Hybrid taxi

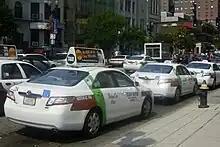
CleanAir Cabs in Boston. Program participants are identified by the green strip livery on the rear quarter

The city of Boston launched the CleanAir Cabs program in April 2007. The program promotes replacing older fuel-inefficient cabs with hybrid and alternative fuel vehicles as the existing fleet ages out. The main benefit of the CleanAir Cabs program for cab drivers is the operating savings, as hybrid taxi cabs can get up to three times as many miles per gallon of fuel as the old Crown Victoria cabs. In addition, hybrid taxi drivers get two "front of the line" passes per shift at Logan Airport, allowing them to make two extra trips daily. Hybrid taxi owners who lease vehicles to drivers are allowed to charge drivers more per shift to lease a taxi, enabling medallion owners to earn more than annually. By early 2009 this voluntary program had translated into about 50 hybrid operating on Boston's streets.